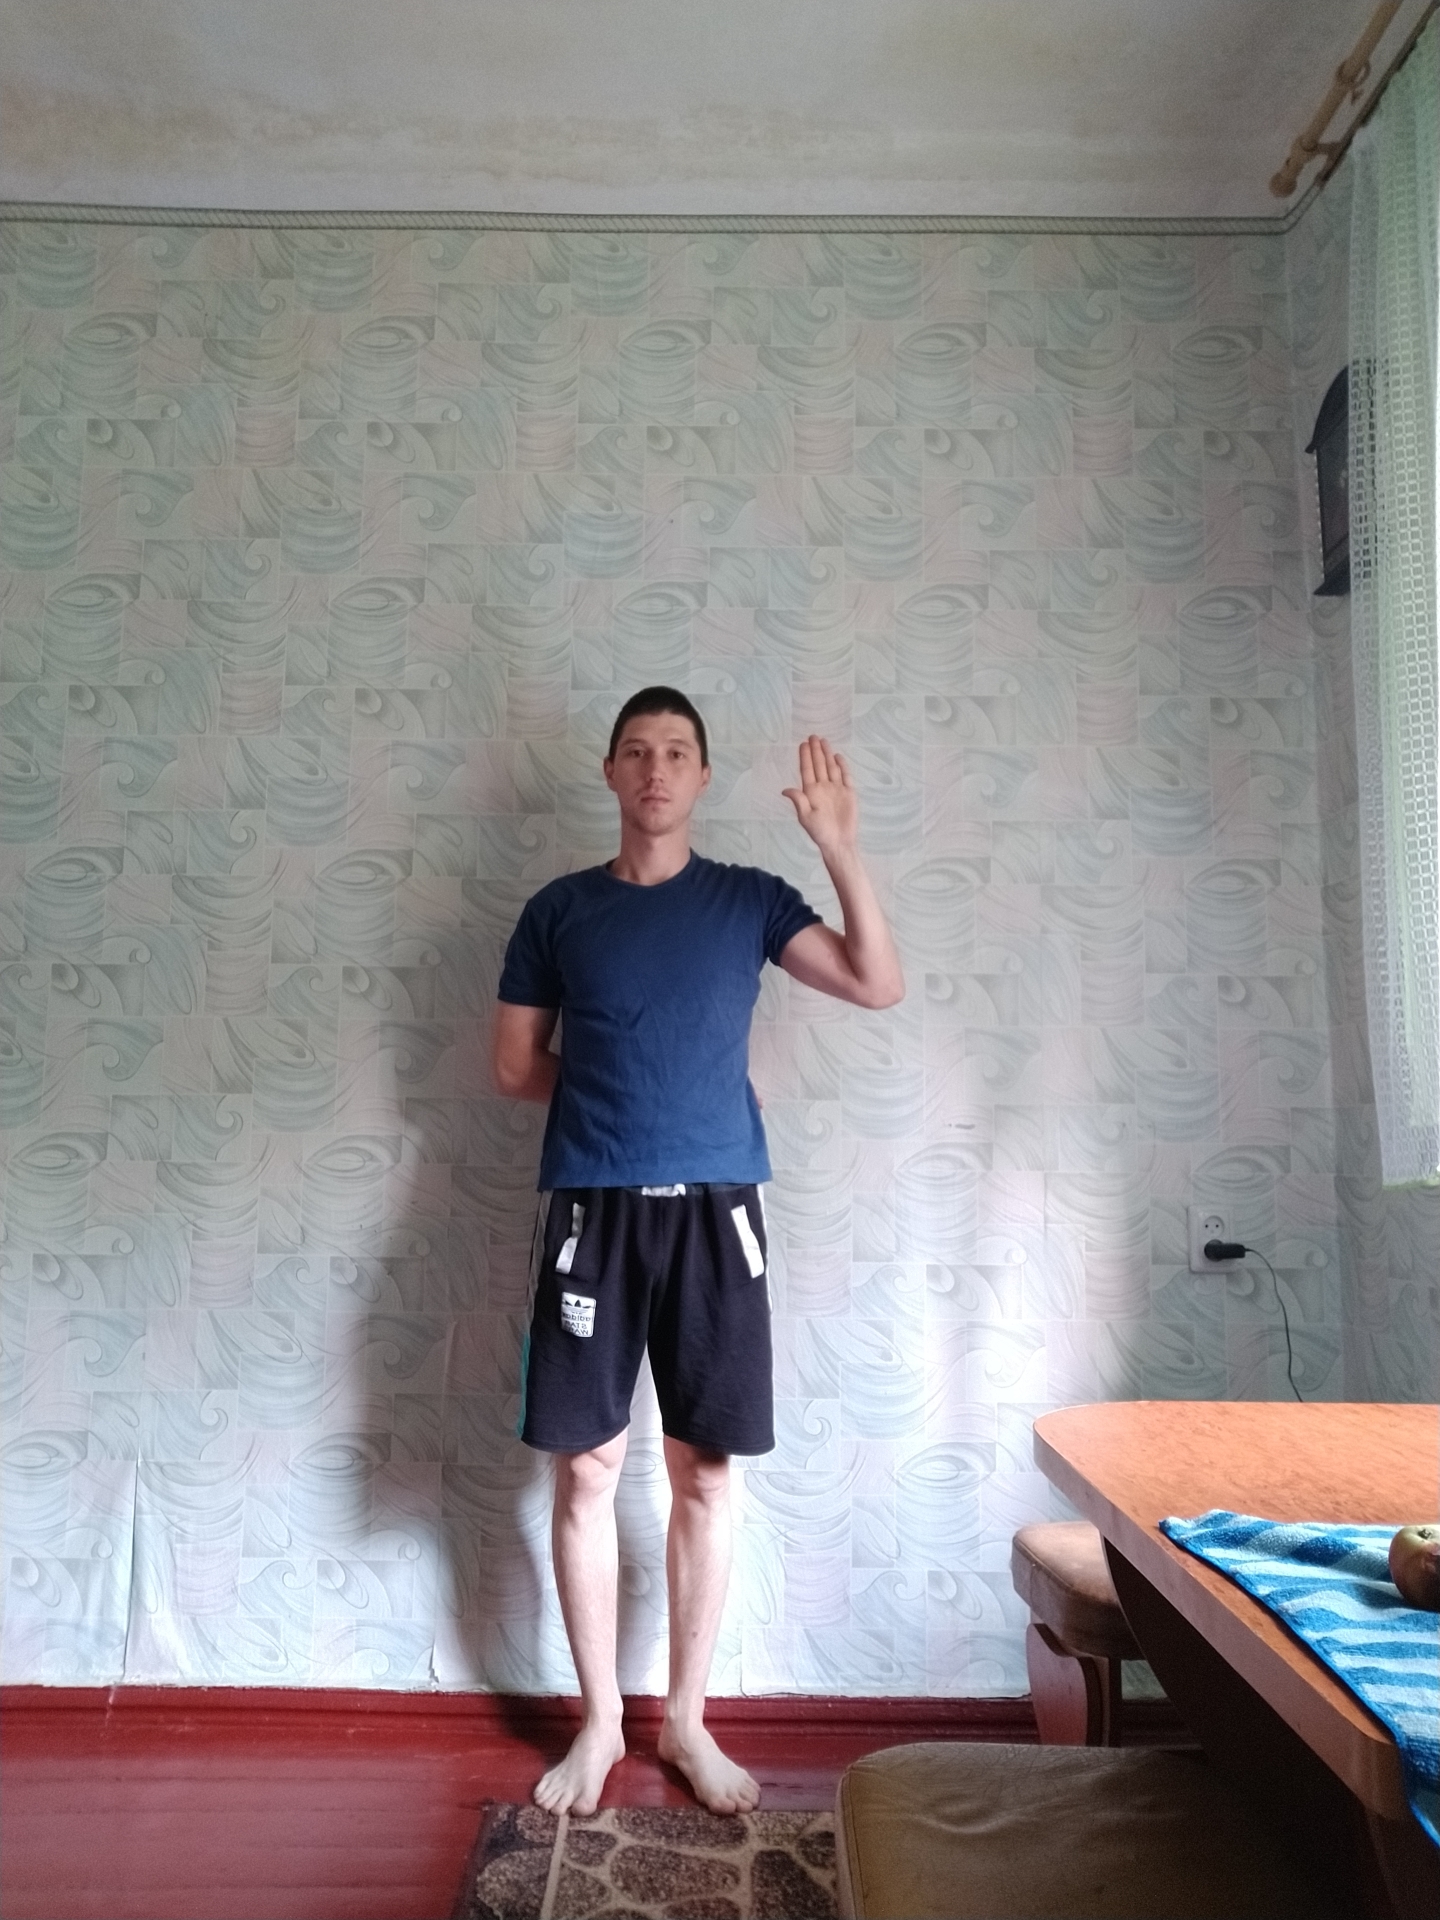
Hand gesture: stop